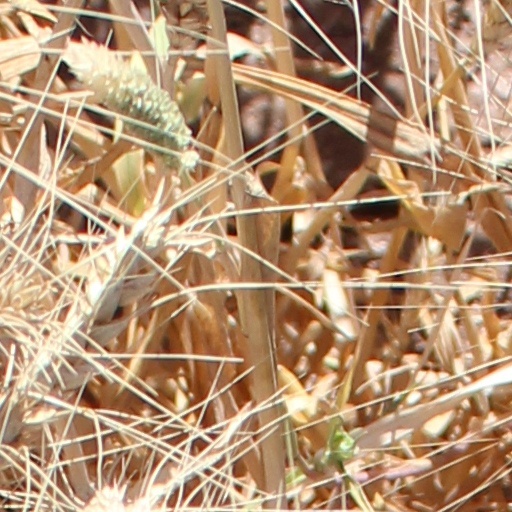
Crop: wheat